Soft Fruit

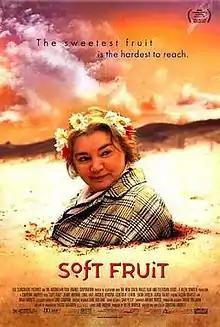
Theatrical release poster

Soft Fruit is a 1999 comedy drama film about a dying mother and her children who come together to fulfill her last wishes. It is an Australian American co-production produced by New Zealand filmmaker Jane Campion and directed by Christina Andreef.